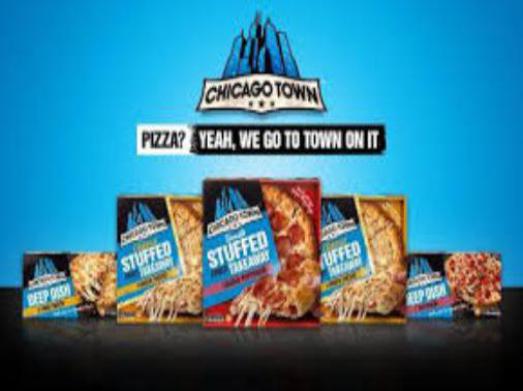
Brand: chicago town
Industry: Food